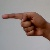
The image shows a hand gesture representing the letter 'G' in Indian Sign Language.